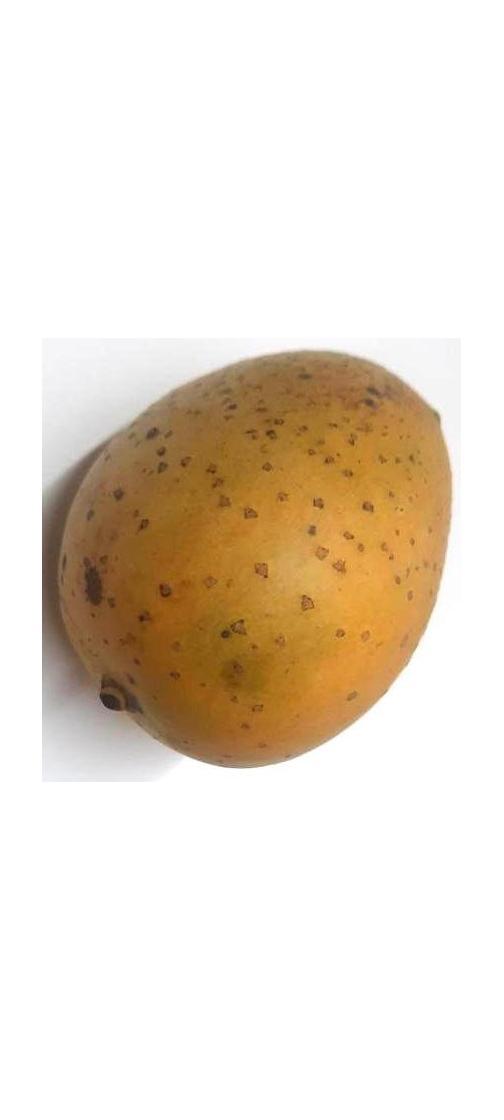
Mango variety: Gourmoti